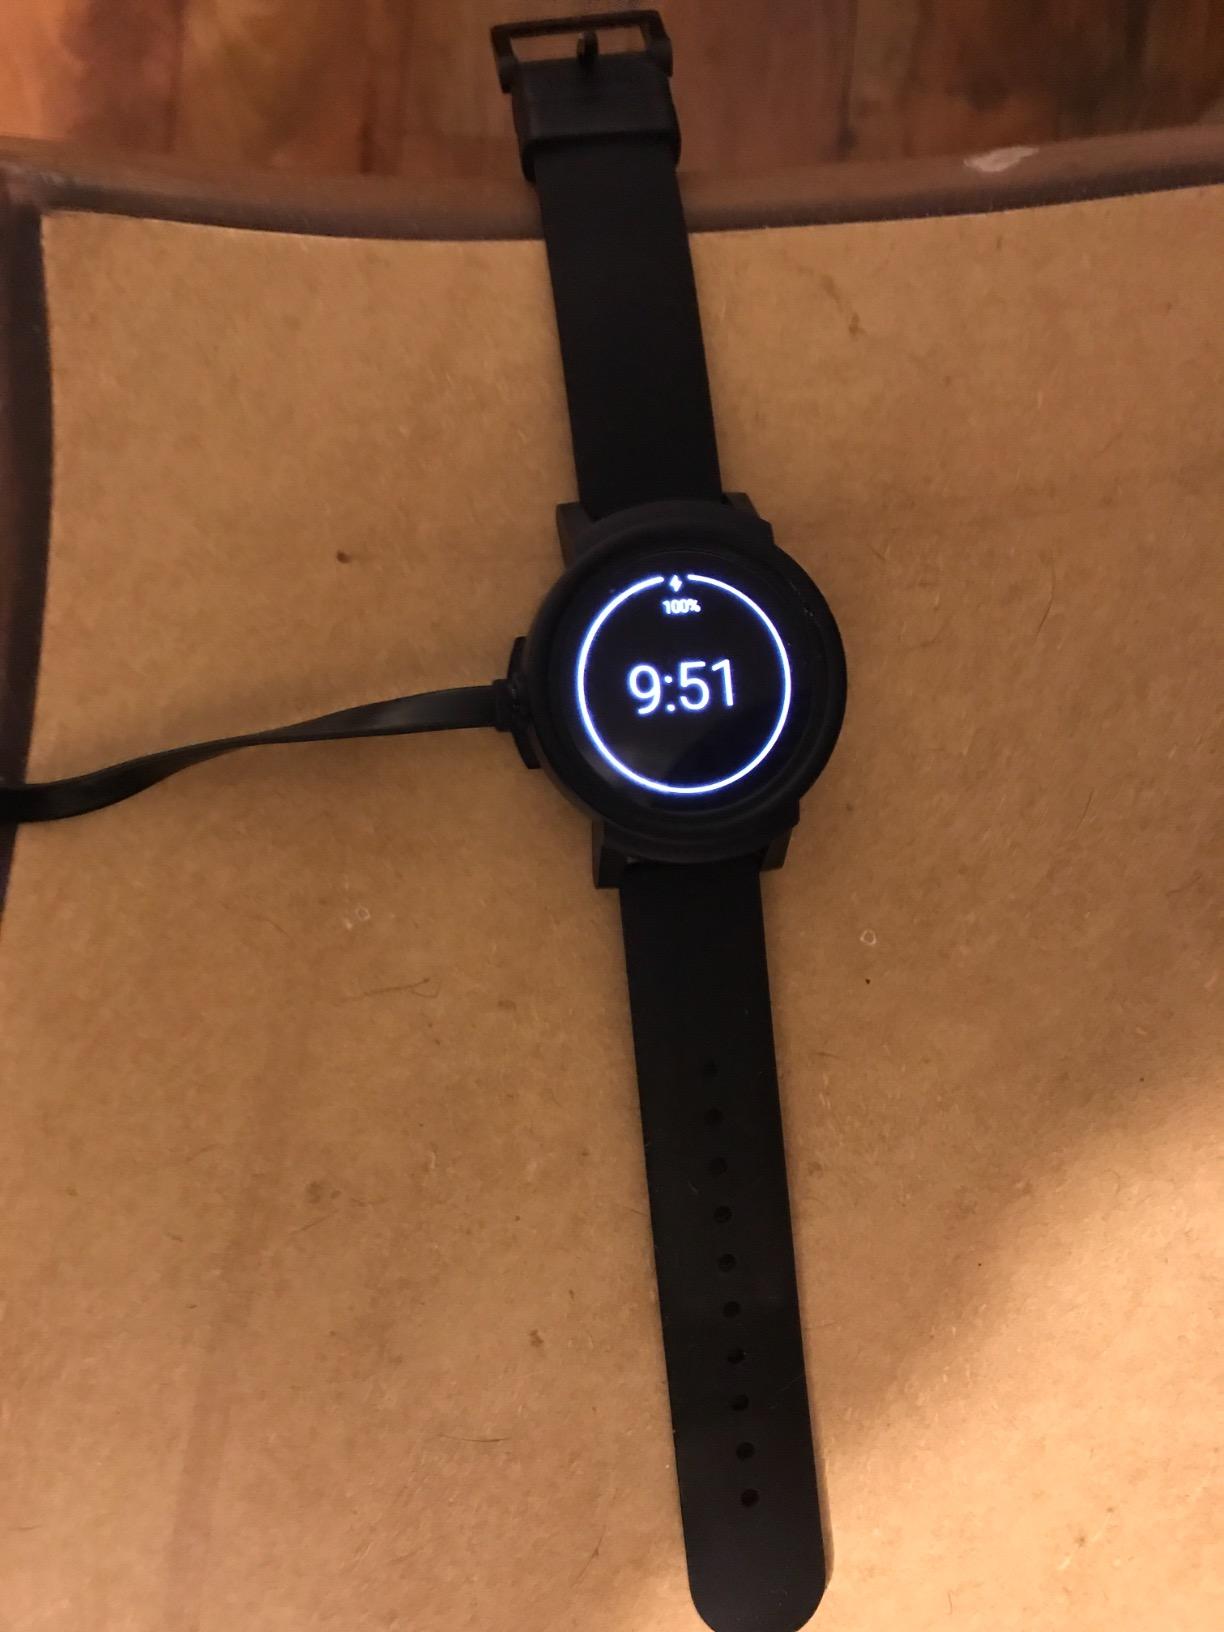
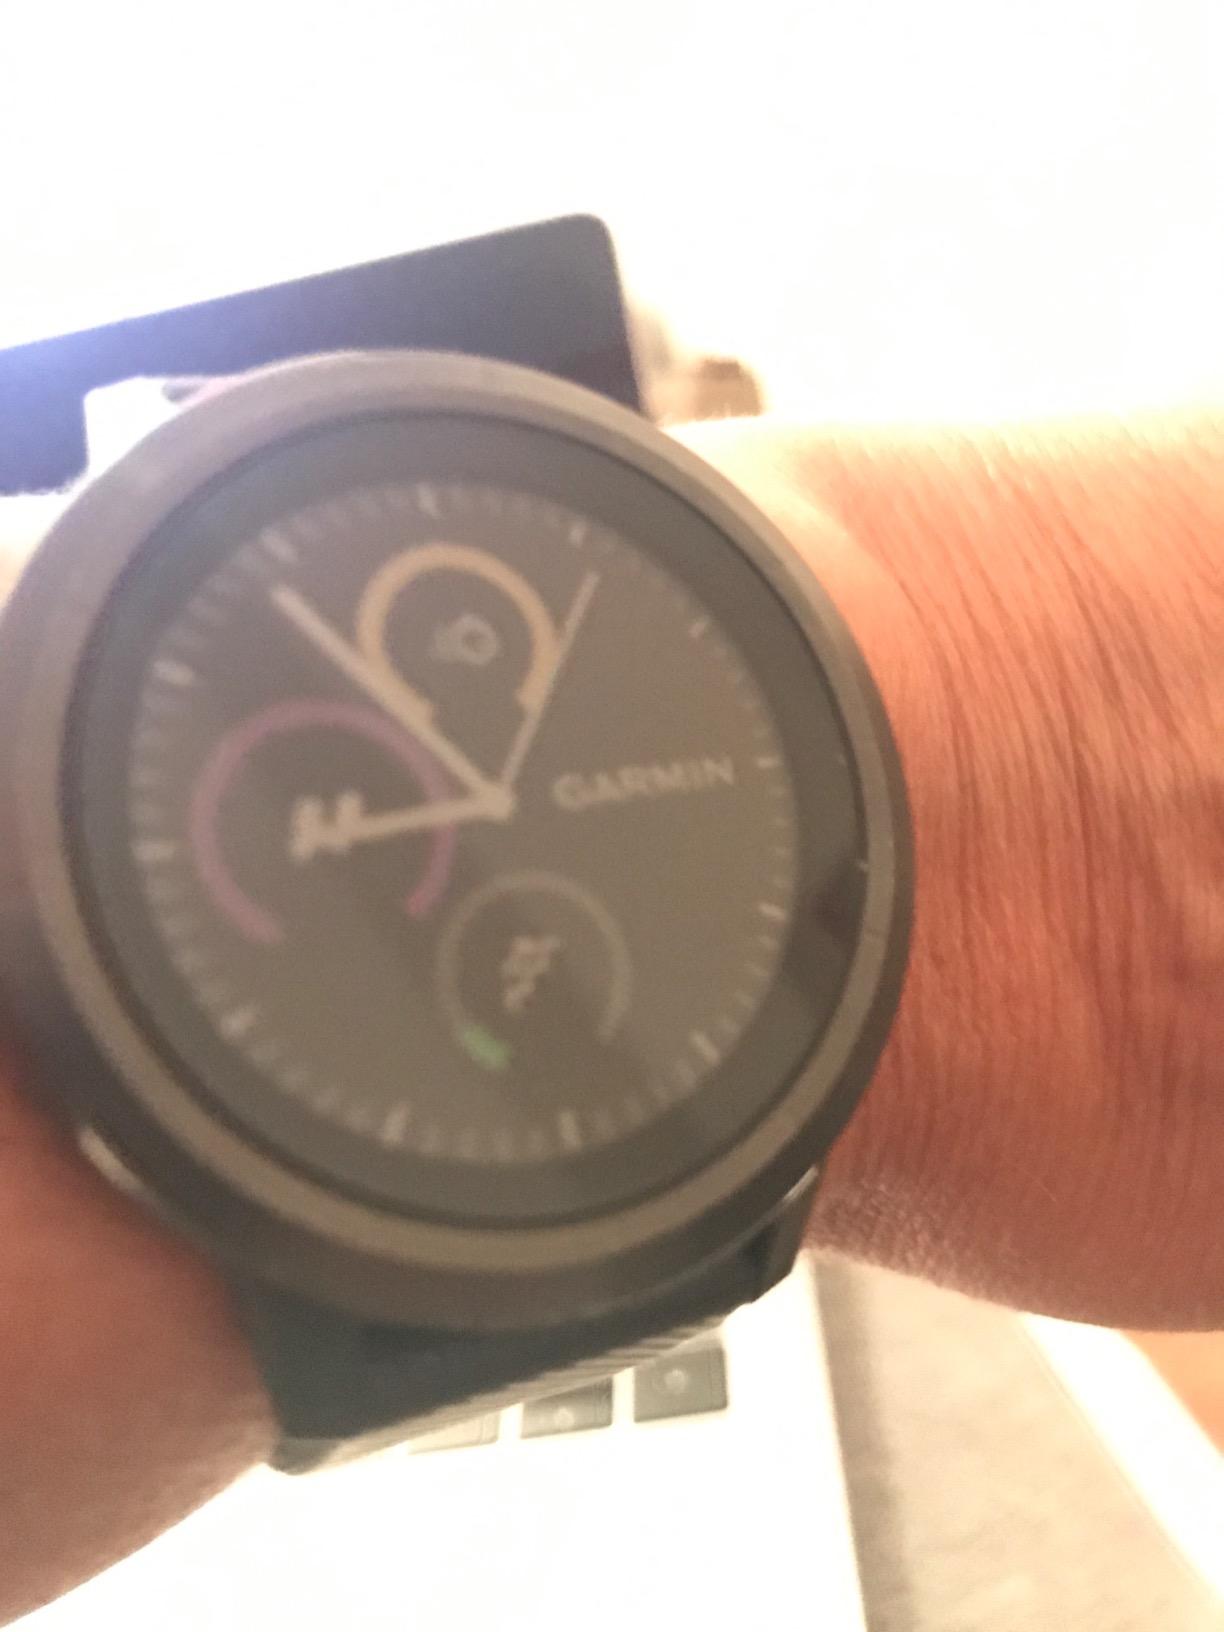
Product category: smartwatch
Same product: no